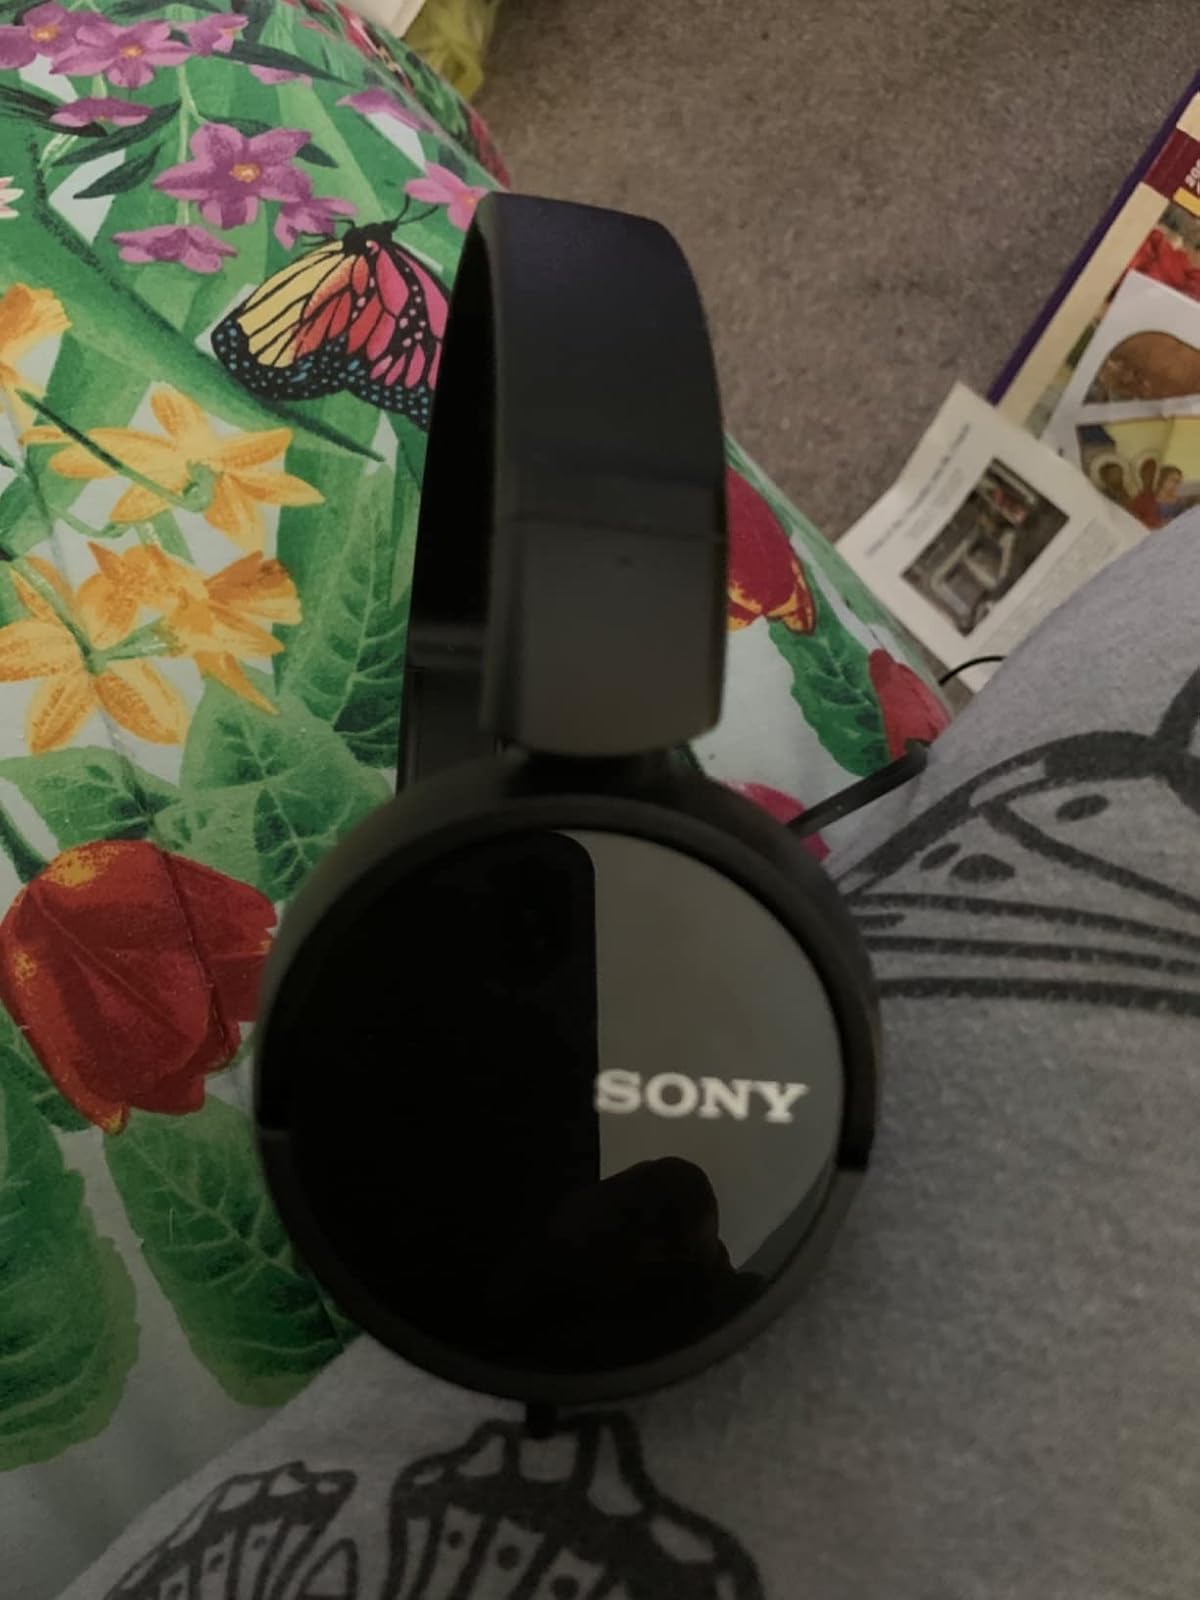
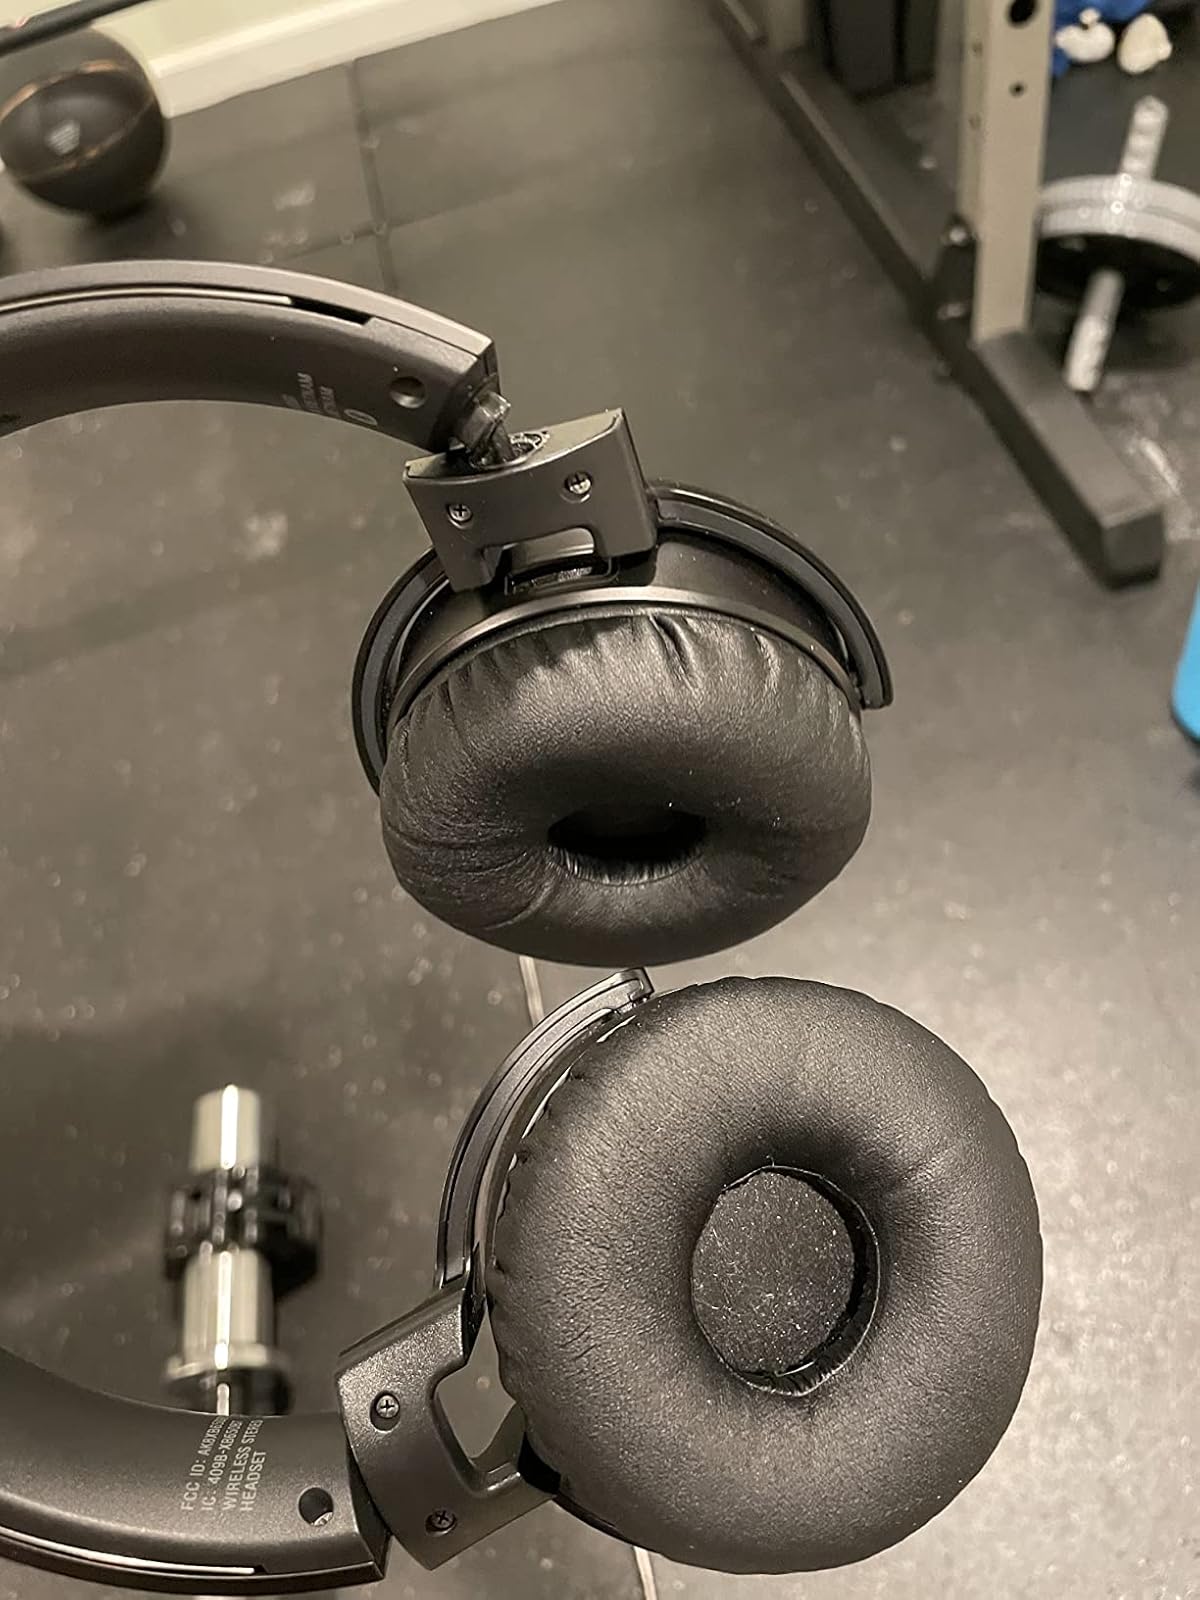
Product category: headphones
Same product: no